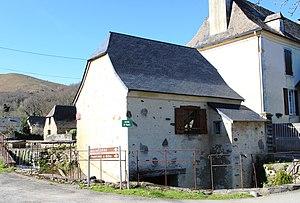
Moulin de Jarret (Hautes-Pyrénées)
Jarret est une commune française située dans le département des Hautes-Pyrénées, en région Occitanie.
Cet article répertorie les moulins à eau existants dans le département français des Hautes-Pyrénées.